Will Nightingale

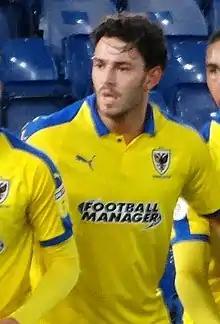
Nightingale in 2018

Nightingale was born in Wandsworth, Greater London. He joined the AFC Wimbledon Academy at the age of nine, progressing through the ranks before making the step up to the first team at the age of 18. His first association with the first team came as an unused substitute in a 2–0 home loss to Torquay United on 11 January 2014. Nightingale was offered his first professional contract with AFC Wimbledon in May 2014.